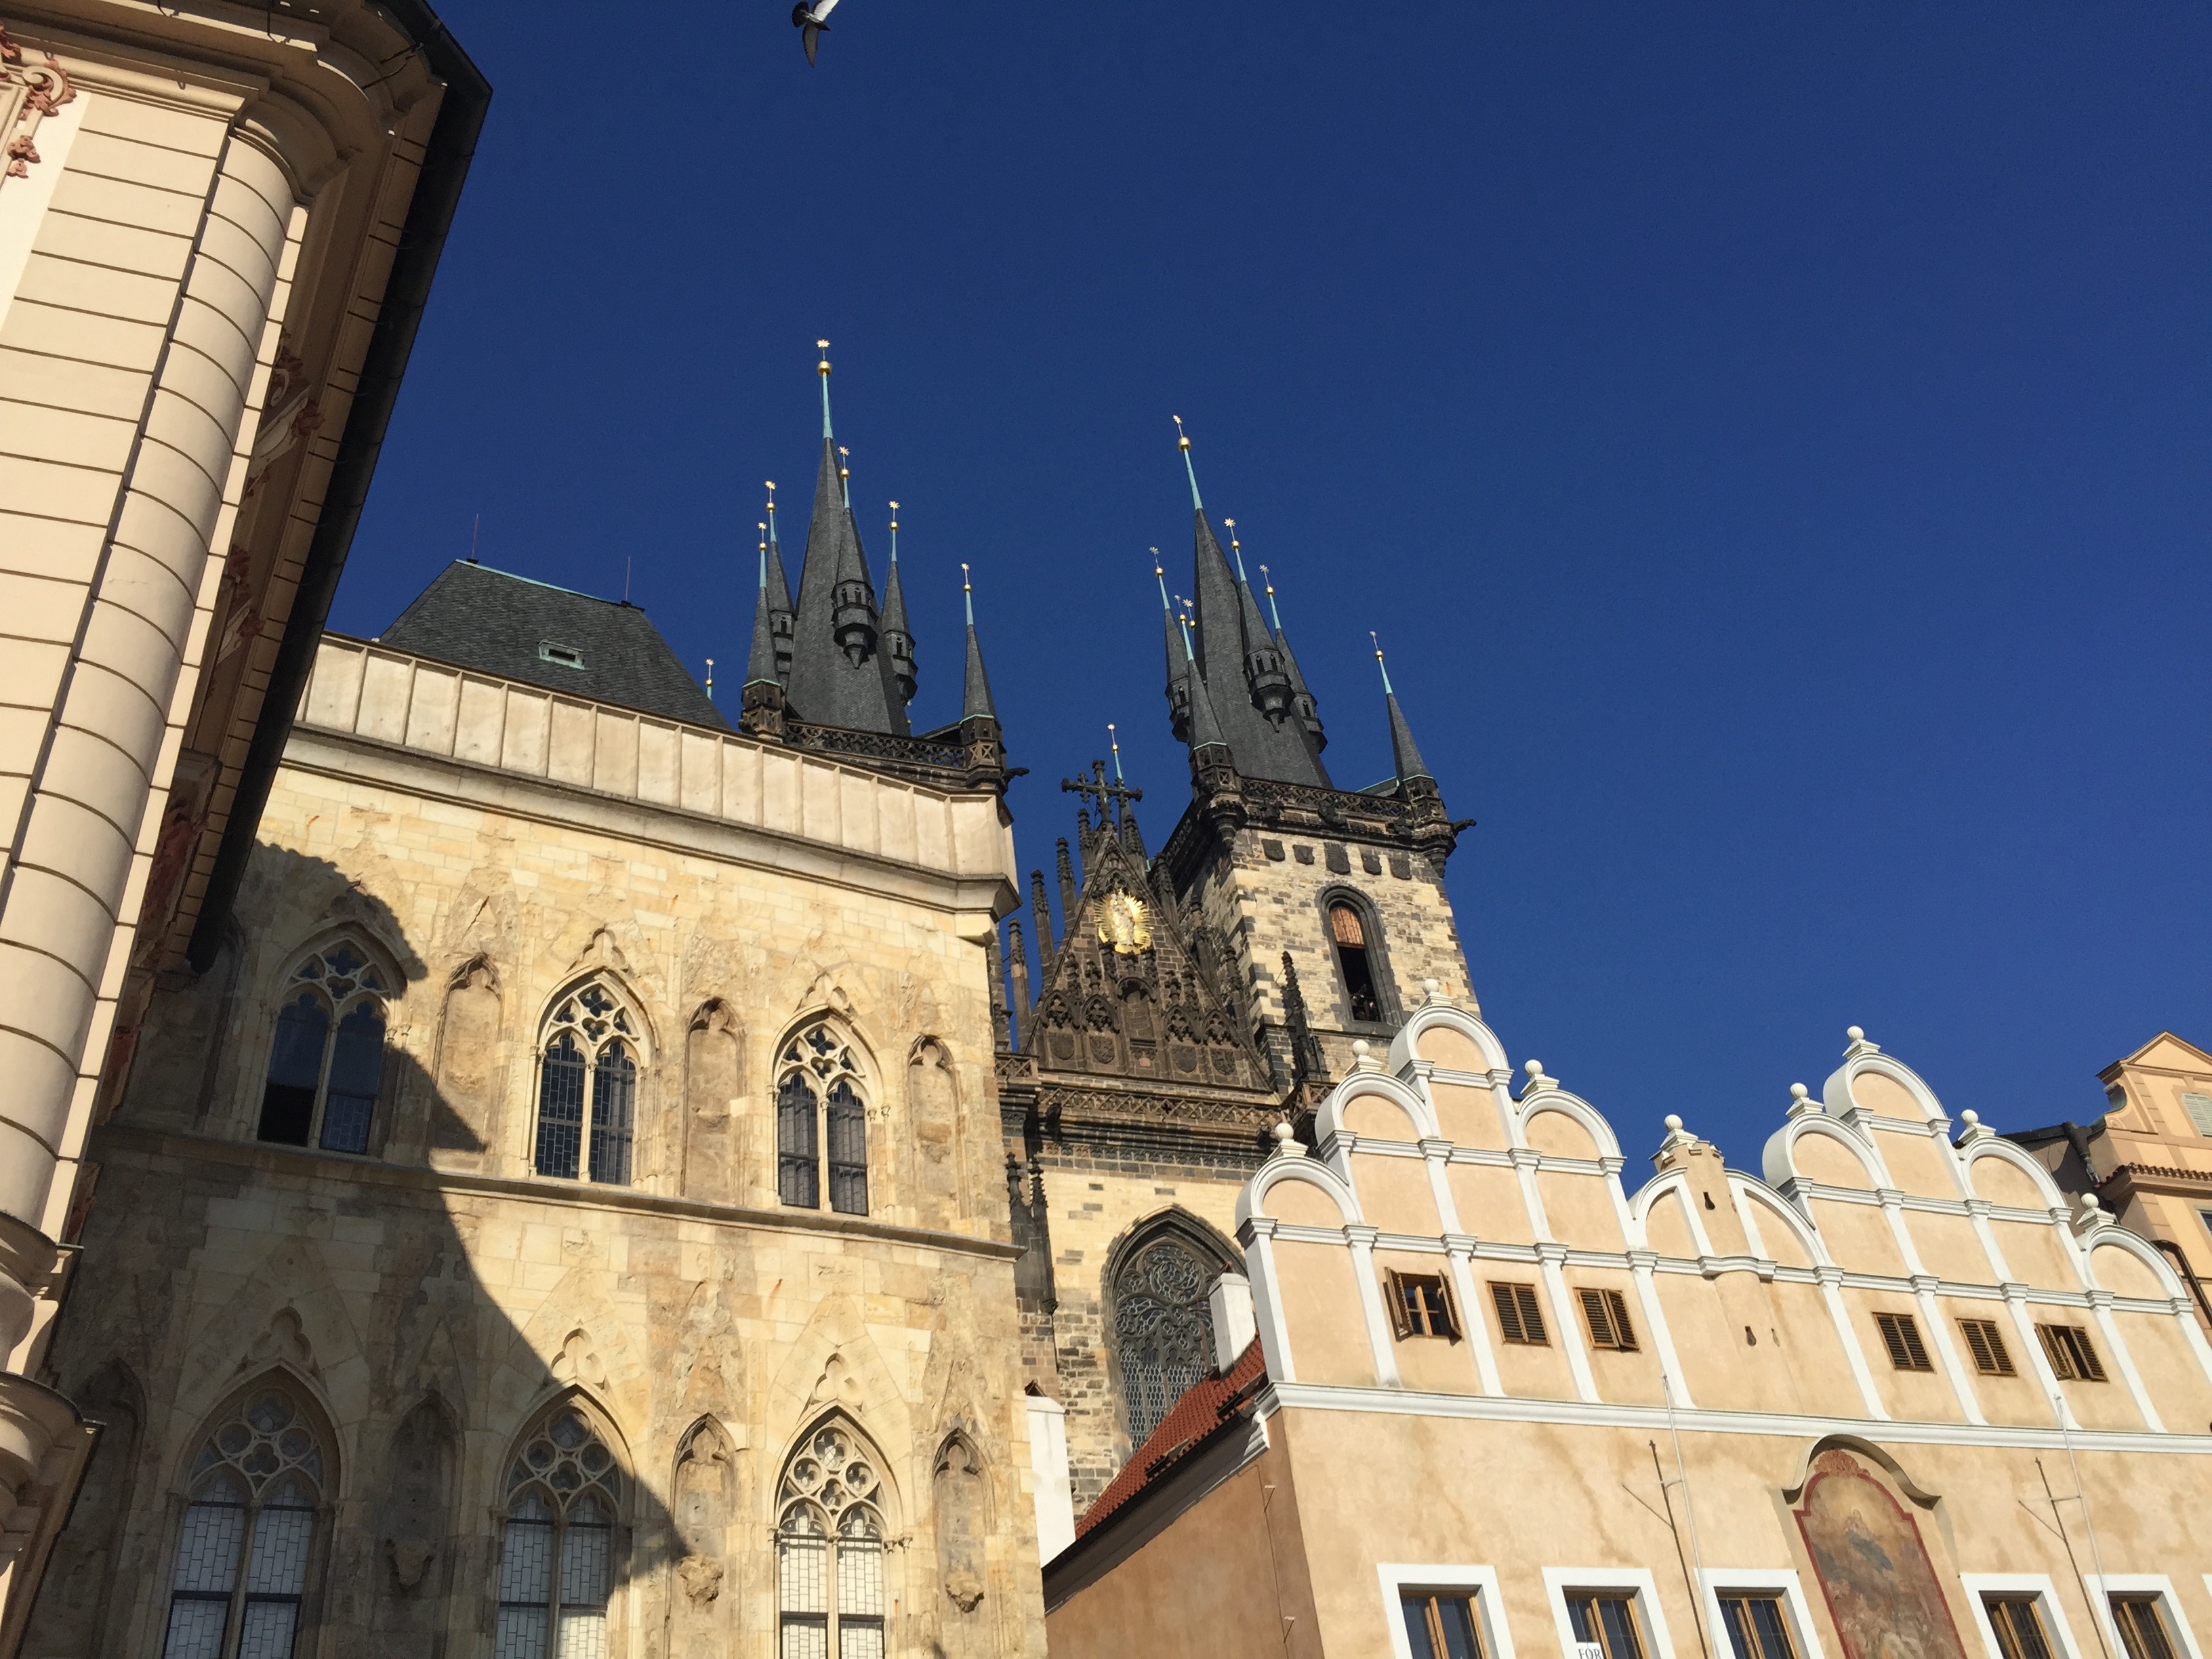
town, building, landmark, facade, church, cathedral, place of worship, spire, portugal, lisbon, sintra